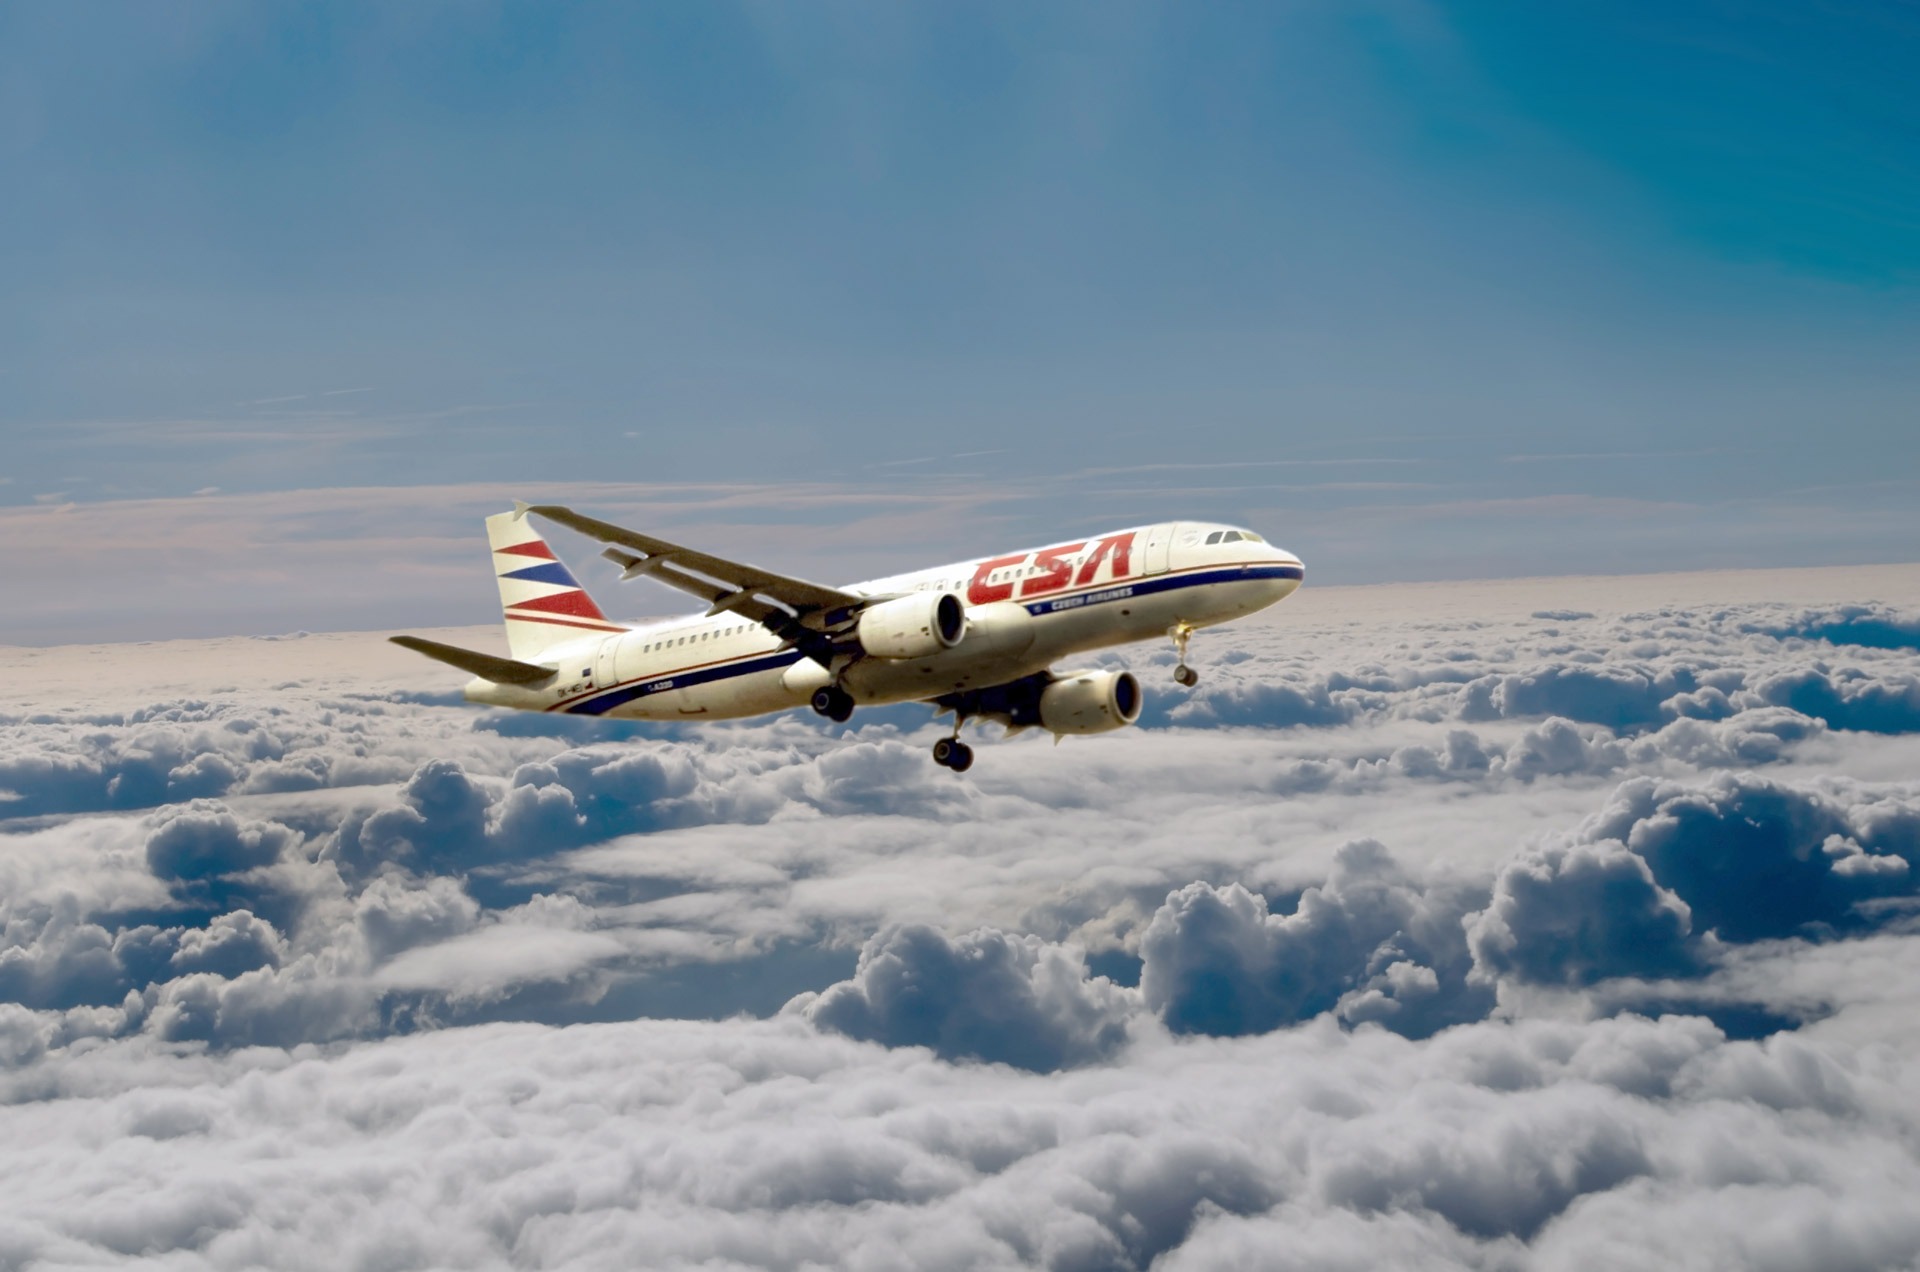
path, snow, wing, sky, advertising, travel, airplane, aircraft, direction, high, vehicle, airline, aviation, flight, speed, clouds, departure, arrival, airliner, wings, traveling, wallpaper, comfort, boeing, takeoff, turbulent, air force, jet aircraft, air travel, atmosphere of earth, wide body aircraft, narrow body aircraft, flying allowed